Anti-miRNA oligonucleotides

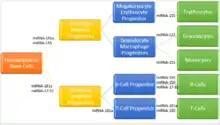
This diagram illustrates the various locations in the process of lymphocyte specificity that have miRNA regulation. Each of these sites has the potential to be over or under-expressed which can result in hyper/hypo-sensitivity of the immune system. Inspired by Figure 2

Autoimmune disorders are when the body has an immune response to itself, causing an inflammatory reaction to occur within the body. Because autoimmune disorders involve abnormalities in the immune system cells (i.e., B-cells, T-cells). It can be inferred that miRNA are strongly expressed in regions of the body that have to do with the maturation of these T and B lymphocytes, such as in the spleen and lymph nodes. Abnormalities in the miRNA or the function of the miRNA in the post-transcriptional process can result in an increased sensitivity of the lymphocytes. Due to increased sensitivity, these lymphocytes can now target antigens that it could not previously bind, which can allow for these lymphocytes to attack itself, if these antigens happen to naturally occur in cells in the body.